Caesarea Maritima

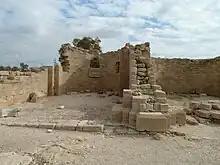
The ruins of a side apse and the main apse of St. Peter's Cathedral in Caesarea

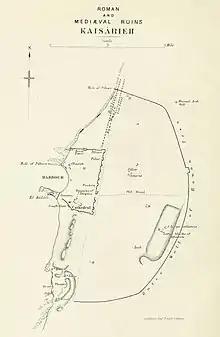
Roman and medieval ruins in "Kaisarieh", drawn for the 1871-77 PEF Survey of Palestine

Caesarea was taken by Baldwin I in the wake of the First Crusade, in 1101. Baldwin sent a message to emir of Caesarea, demanding him to surrender the city or face a siege, but the Muslims refused. On May 2, 1101, Baldwin began sieging the city with trebuchets. After 15 days of resistance, the Crusader army broke through the defenses. Like in Jerusalem in 1099, the Crusaders proceeded to slaughter a portion of the male populace, enslave the women and children, and loot the city. William of Tyre describes the use of catapults and siege towers, and states that the city was taken in an assault after 15 days of siege and given over to looting and pillaging. Syriac Orthodox patriarch Michael the Syrian (born ca. 1126) records that the city was "devastated upon its capture".